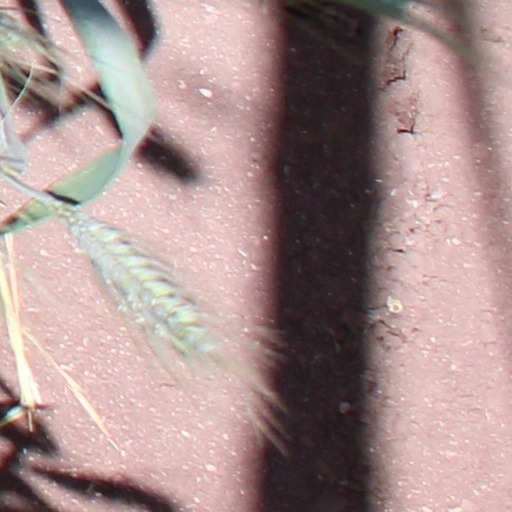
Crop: wheat